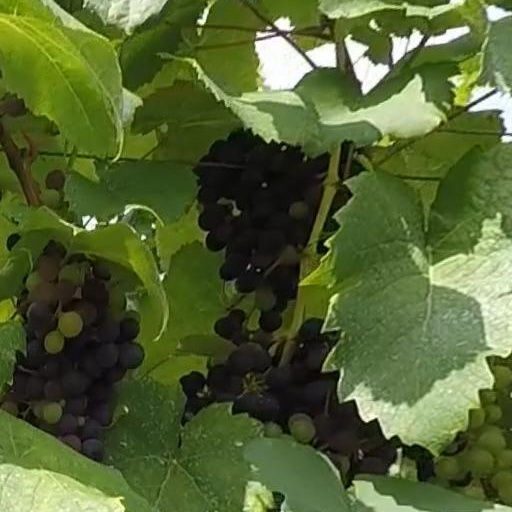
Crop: grape